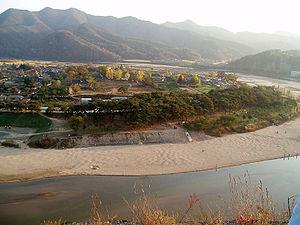
Le village folklorique de Hahoe à Andong, en Corée du Sud, est un village traditionnel qui a conservé l'architecture Joseon, des traditions, des livres anciens.